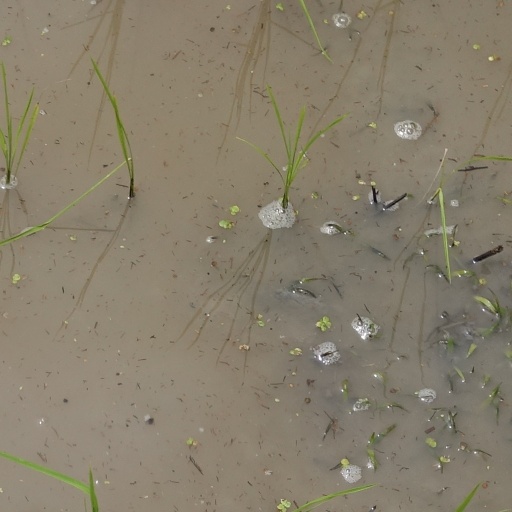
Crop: rice